Sweden Social Web Camp

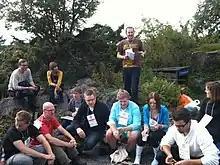
Workshop at SSWC 2011

In 2009, Tomas Wennström and Kristin Heinonen told some friends via their blog that they were considering meeting up a few people on an island and talk about the social web. Within hours, they had nearly a hundred replies from people who wanted to come, and they decided that they should try to do something for a wider audience. Eventually 286 people attended a two-day Sweden Social Web Camp in 2009, and workshops on about 60 different topics